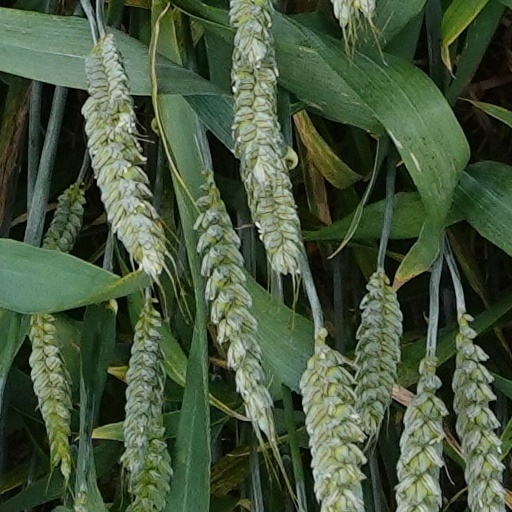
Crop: wheat